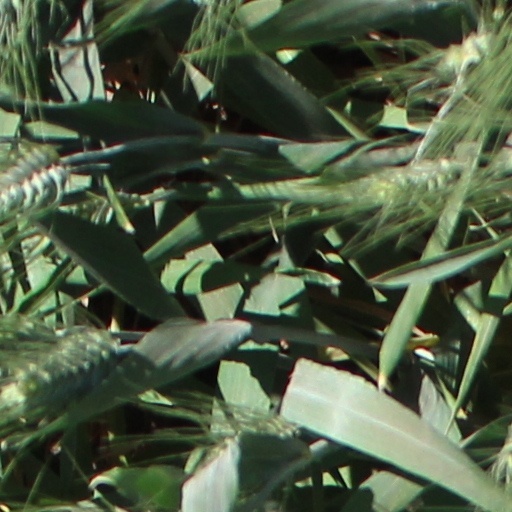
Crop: wheat